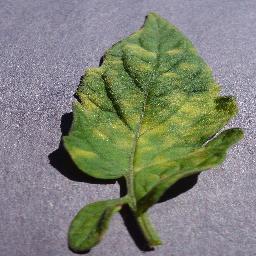
Label: Tomato___Leaf_Mold